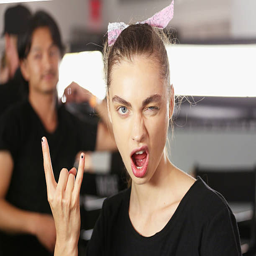
a model prepares backstage at the fashion show during spring .